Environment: real
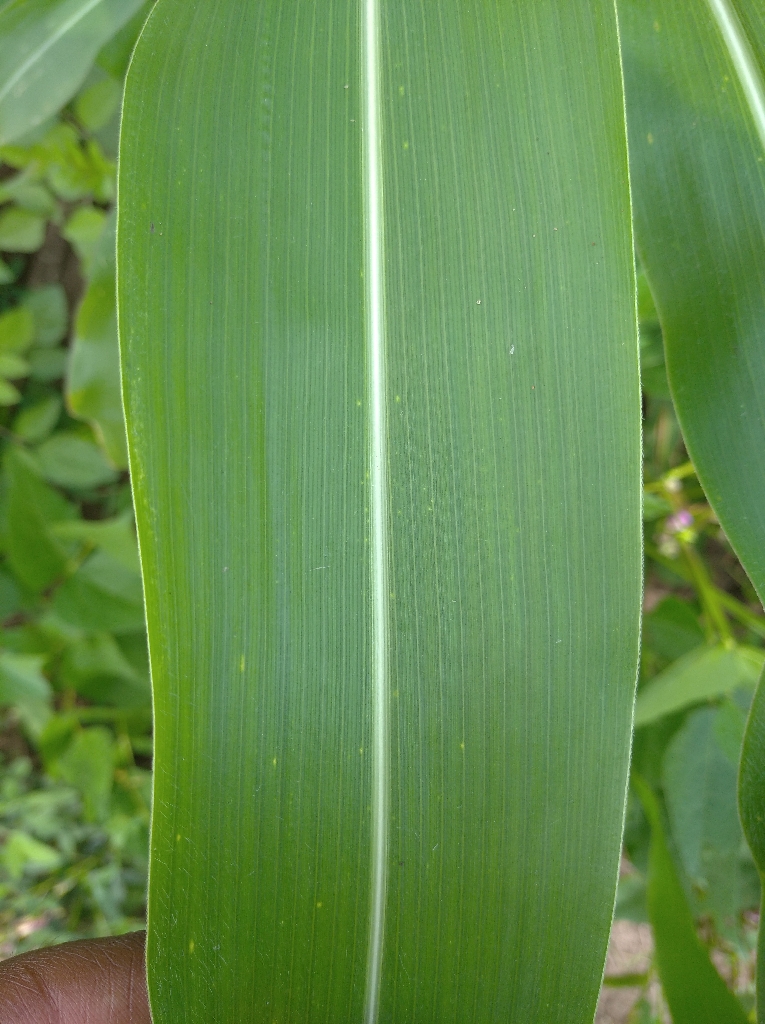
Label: healthy